Isoyama Station

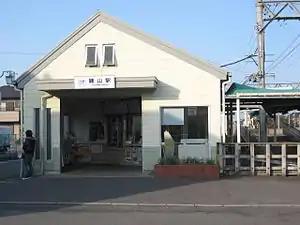
Isoyama Station

is a passenger railway station in located in the city of Suzuka, Mie Prefecture, Japan, operated by the private railway operator Kintetsu Railway.